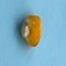
Maize quality: Good